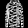
Label: Pullover